Syria national football team

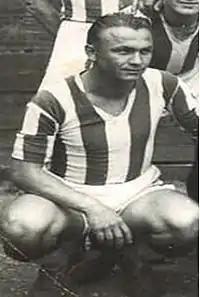
Francisc Mészáros, who became the second coach of the Syrian national team in 1954

The first great success of the national team was silver at the 1953 Arab Games, when they were defeated in the final by Egypt (4–0). At the 1957 Arab Games in Beirut, they advanced to the finals after the semi-final defeat of Morocco, in which they defeated Tunisia with goals scored by Shamas and Awadis Kaoulakian 3–1.